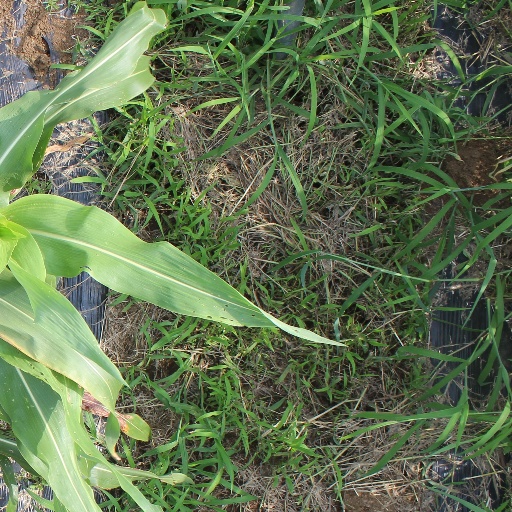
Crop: sorghum